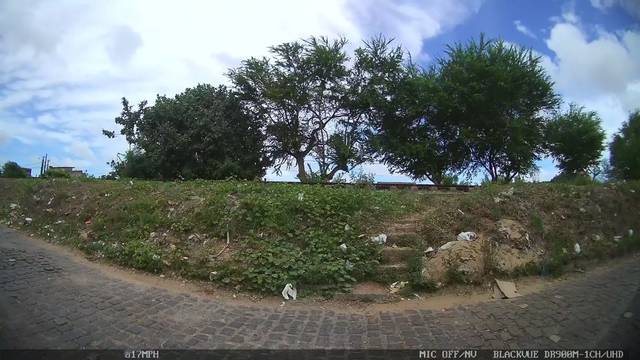
Region: Brazil
Coordinates: -5.828, -35.245